1912 Grand Prix season

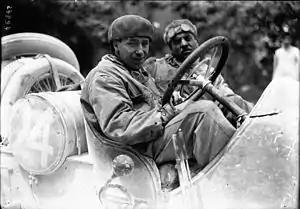
Snipe and Pedrini, winners of the Targa Florio for SCAT

Basic attempts at aerodynamics appeared this season, as cars started to shape their tail sections to cover the fueltanks and spare tyres.